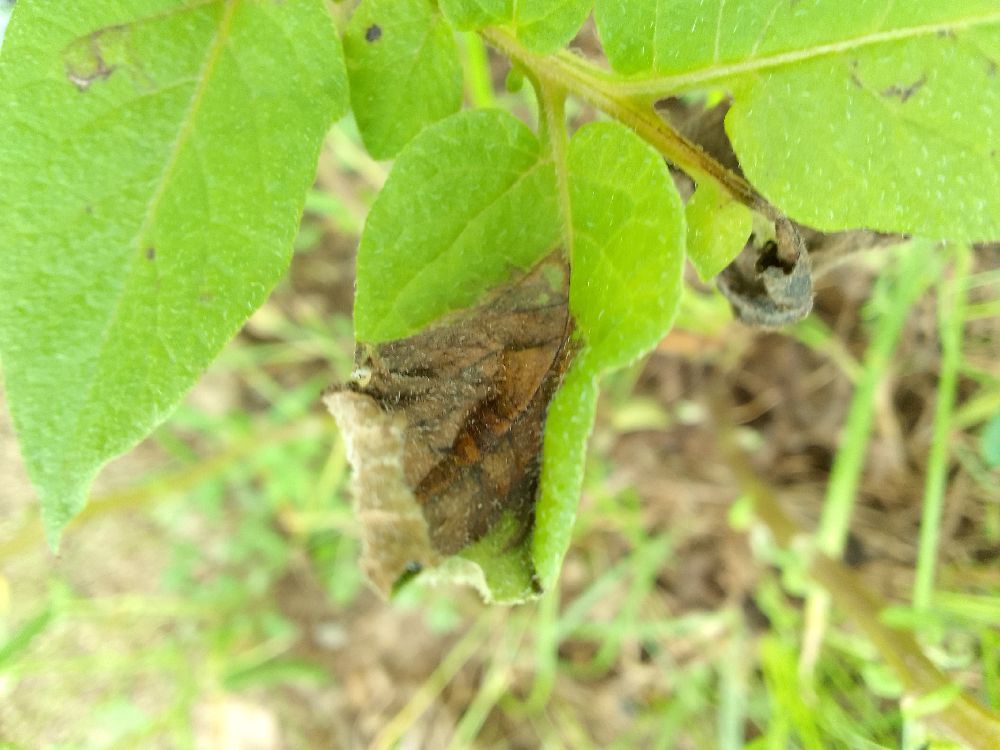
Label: Late blight